Needlefish

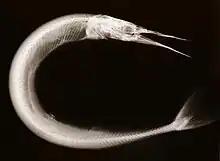
X-ray of a needlefish

Some species of needlefish inhabit brackish and freshwater environments, and one of the freshwater species, "Xenentodon cancila" from Southeast Asia, is occasionally kept as an aquarium fish. It is a relatively small species, no more than 40 cm in length when fully grown, but is considered to be a rather delicate fish best suited to advanced aquarists.